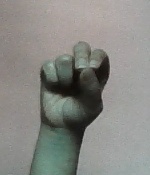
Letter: gaaf